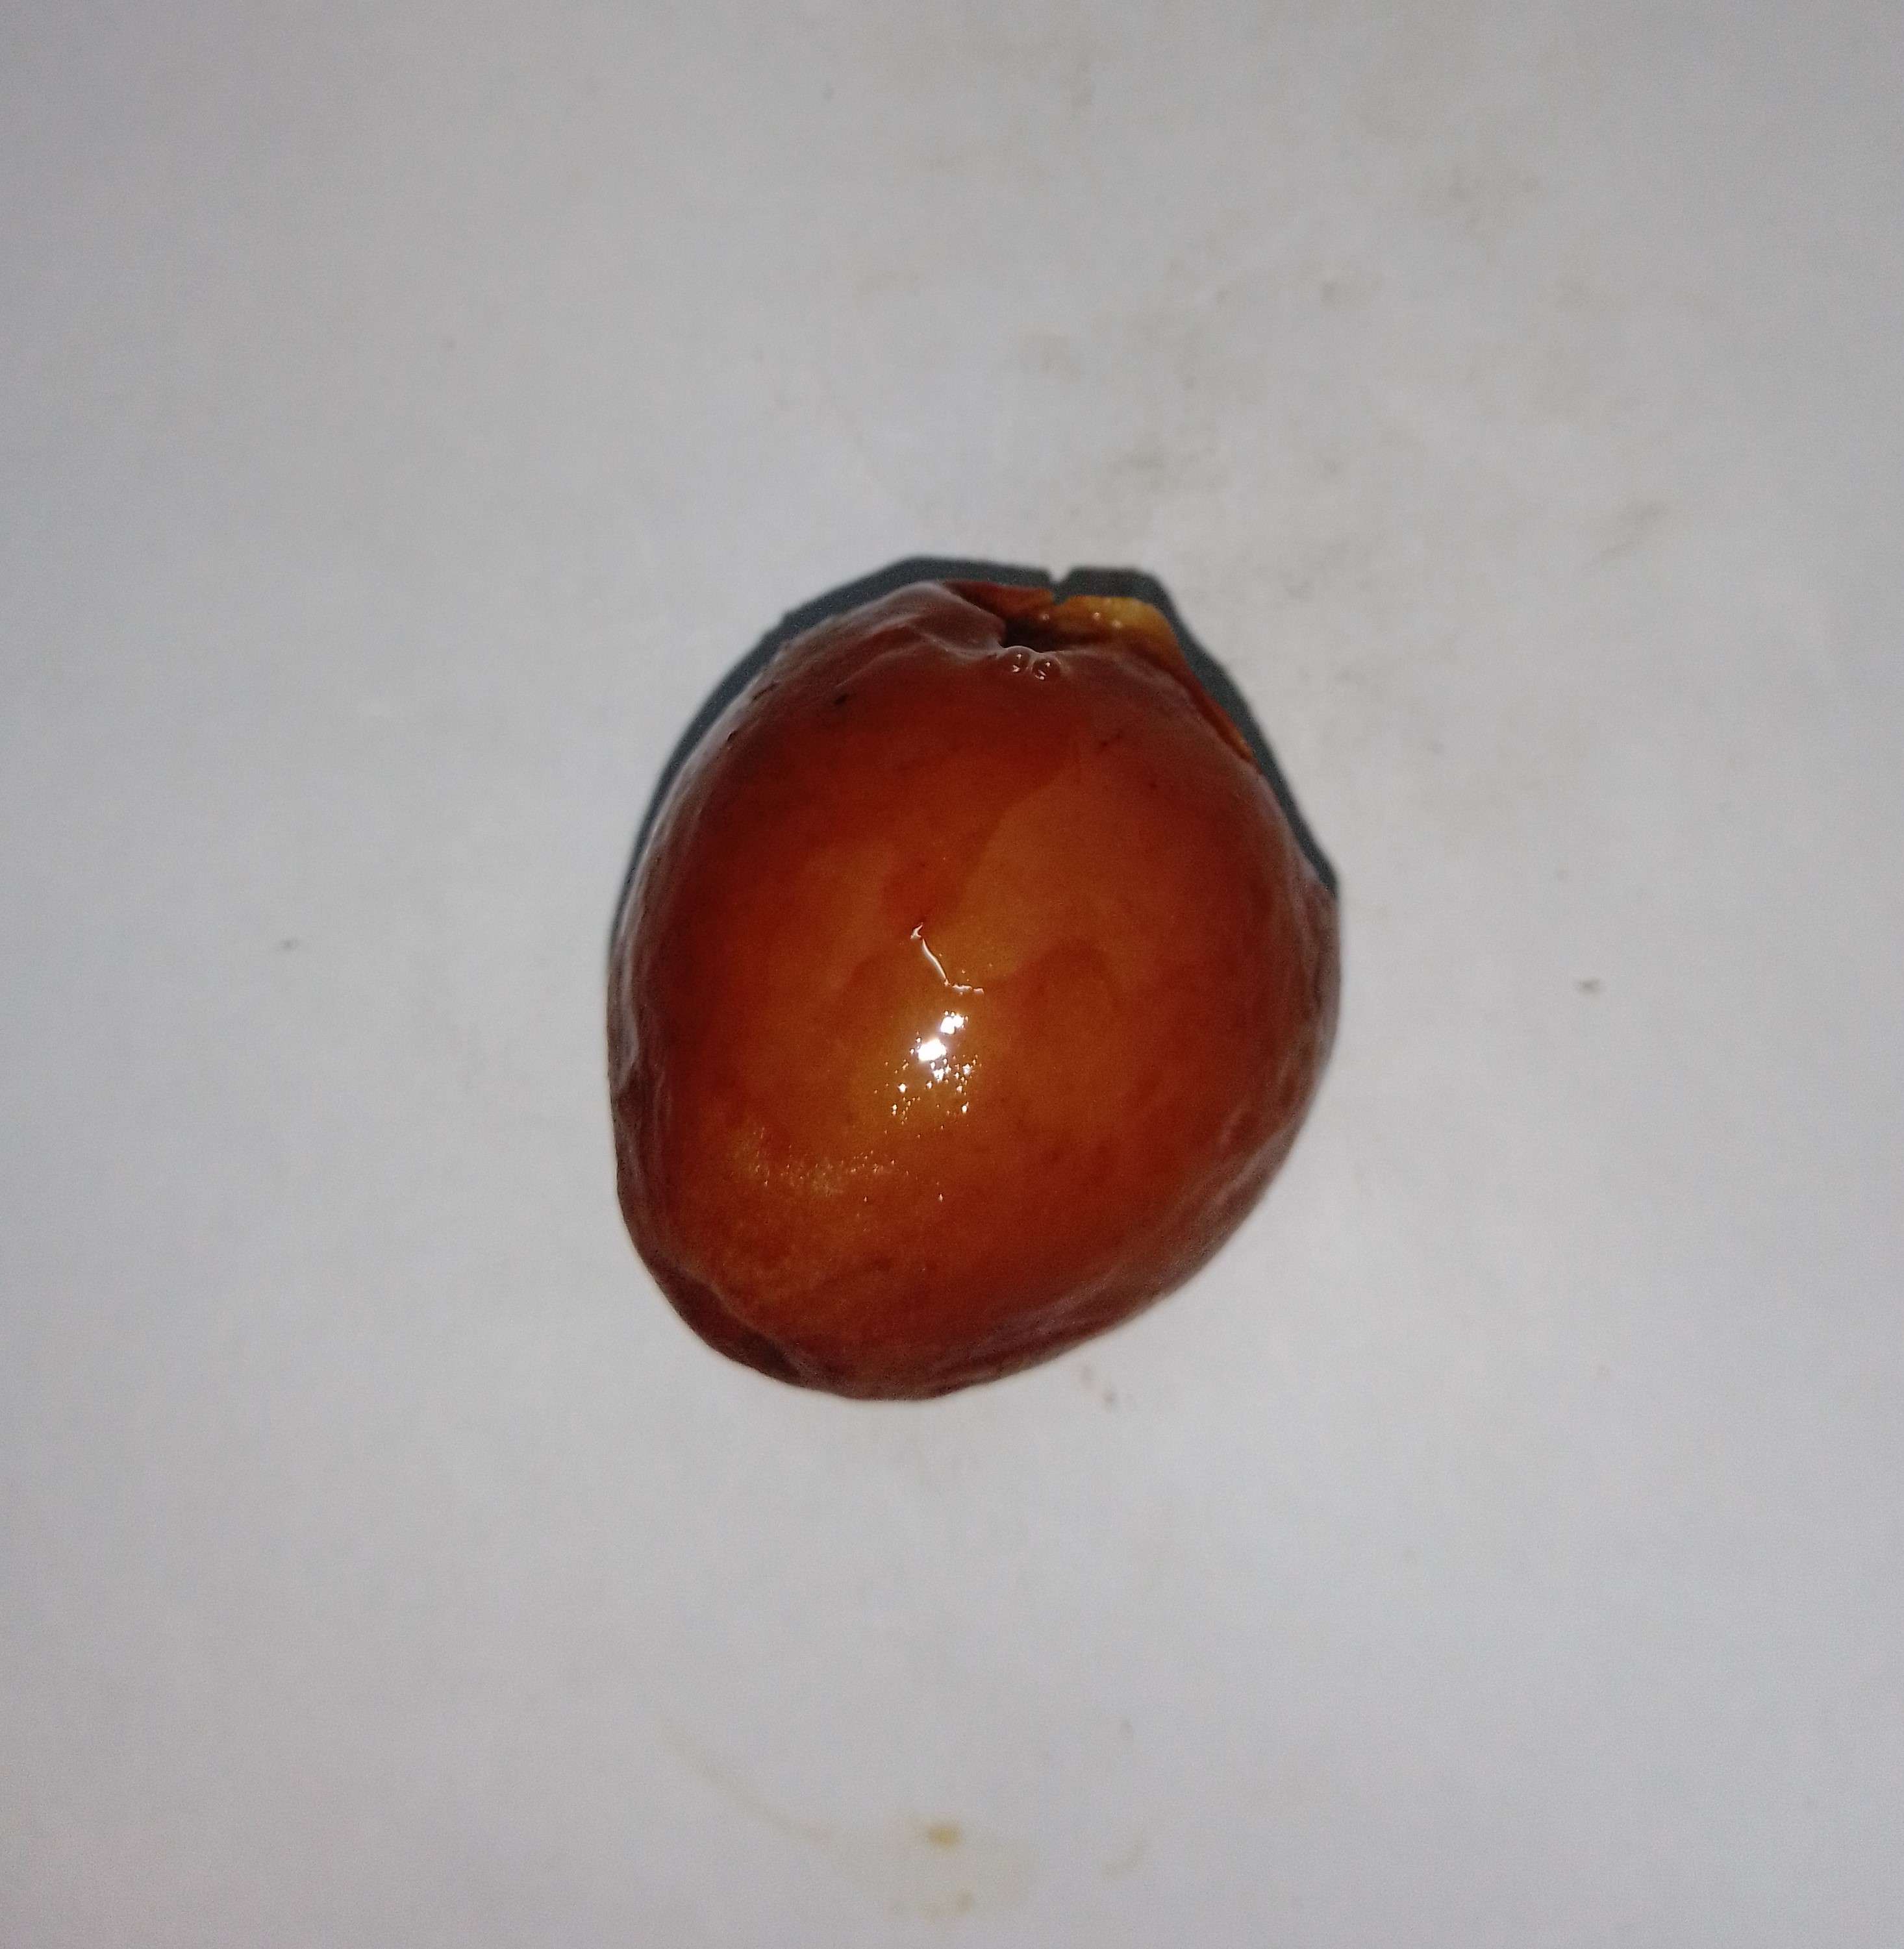
Fruit: jujube
Condition: rotten